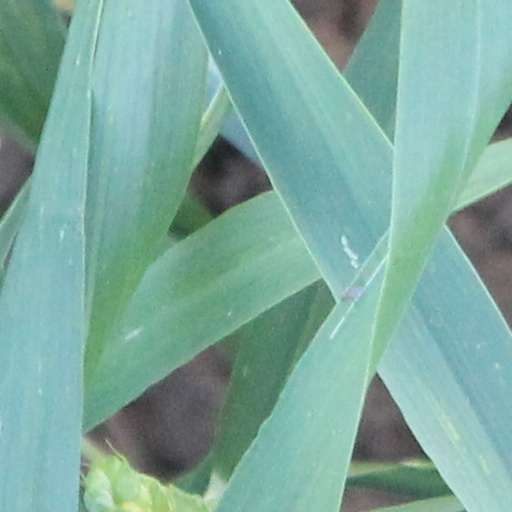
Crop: wheat